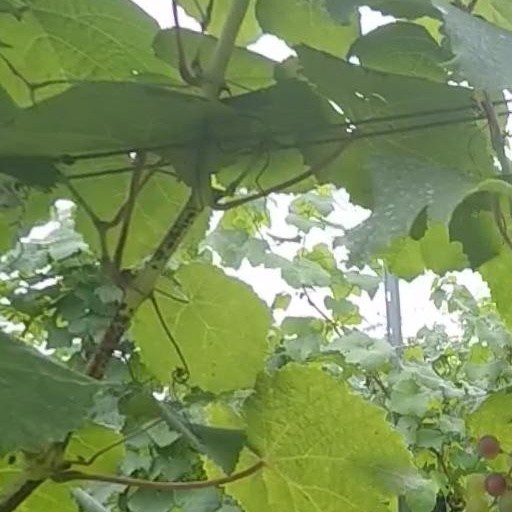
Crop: grape